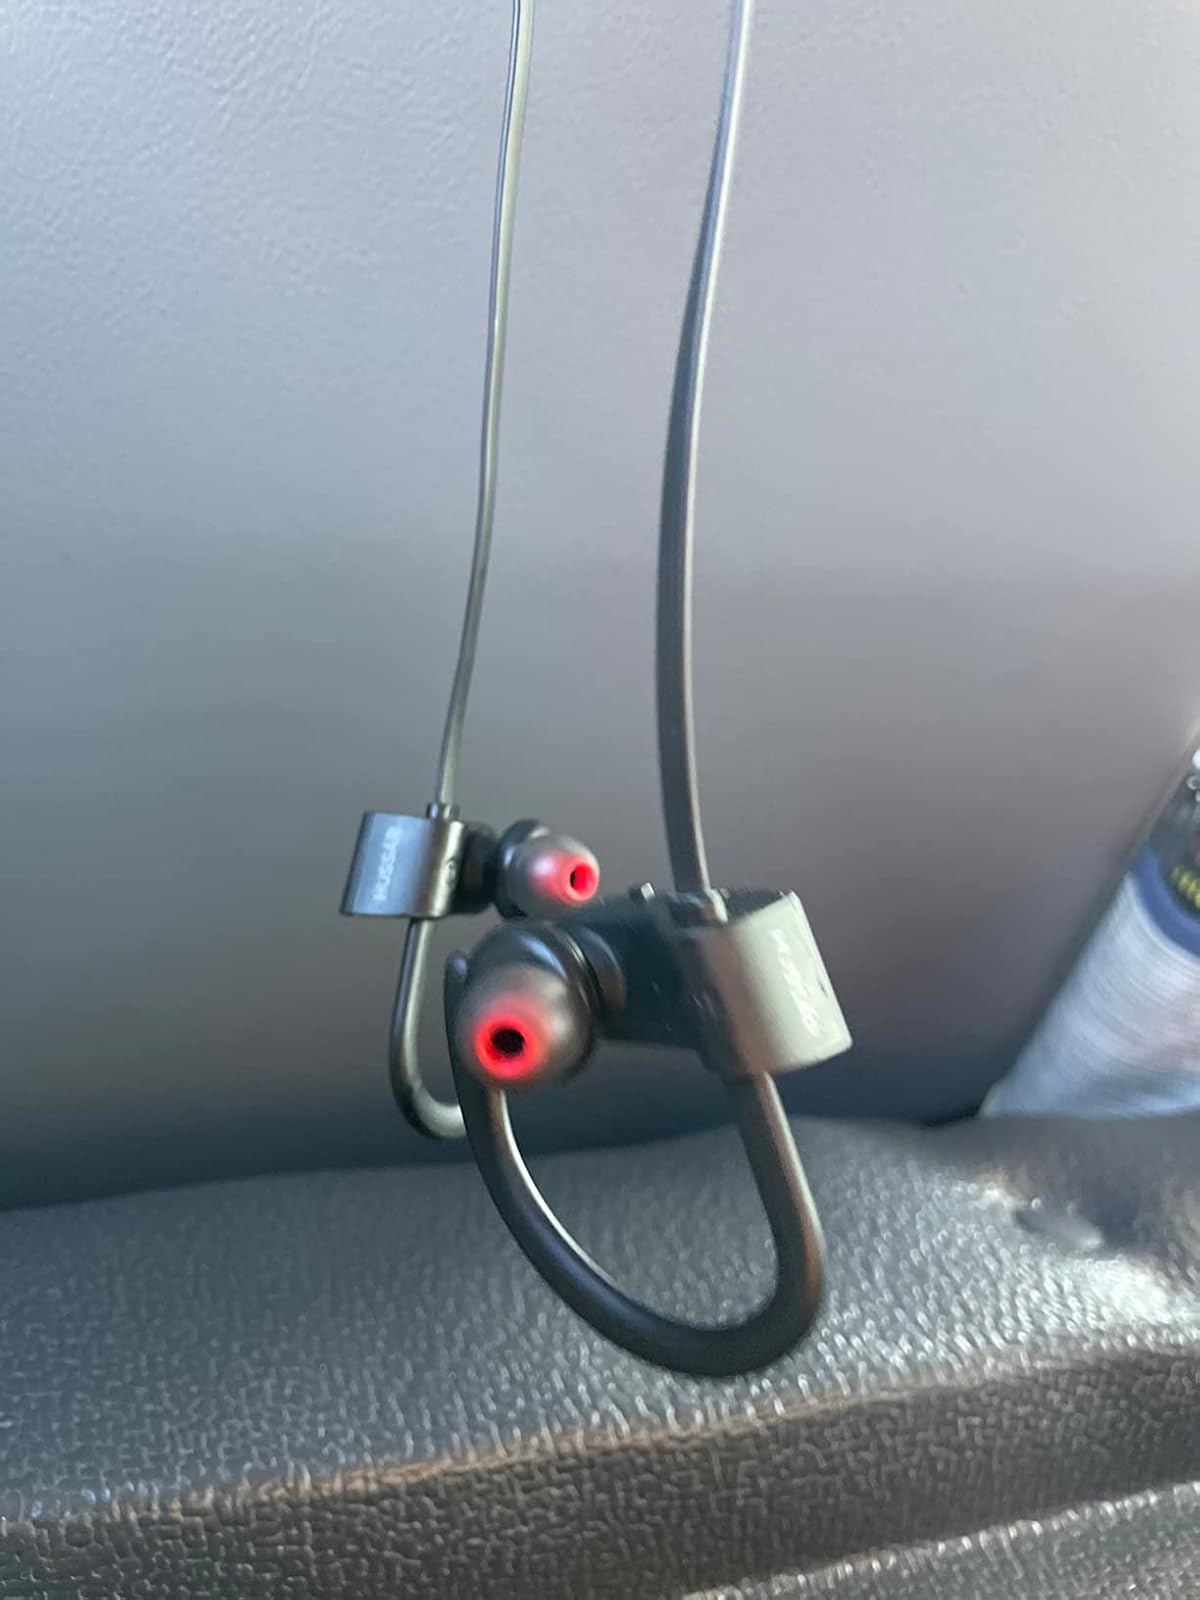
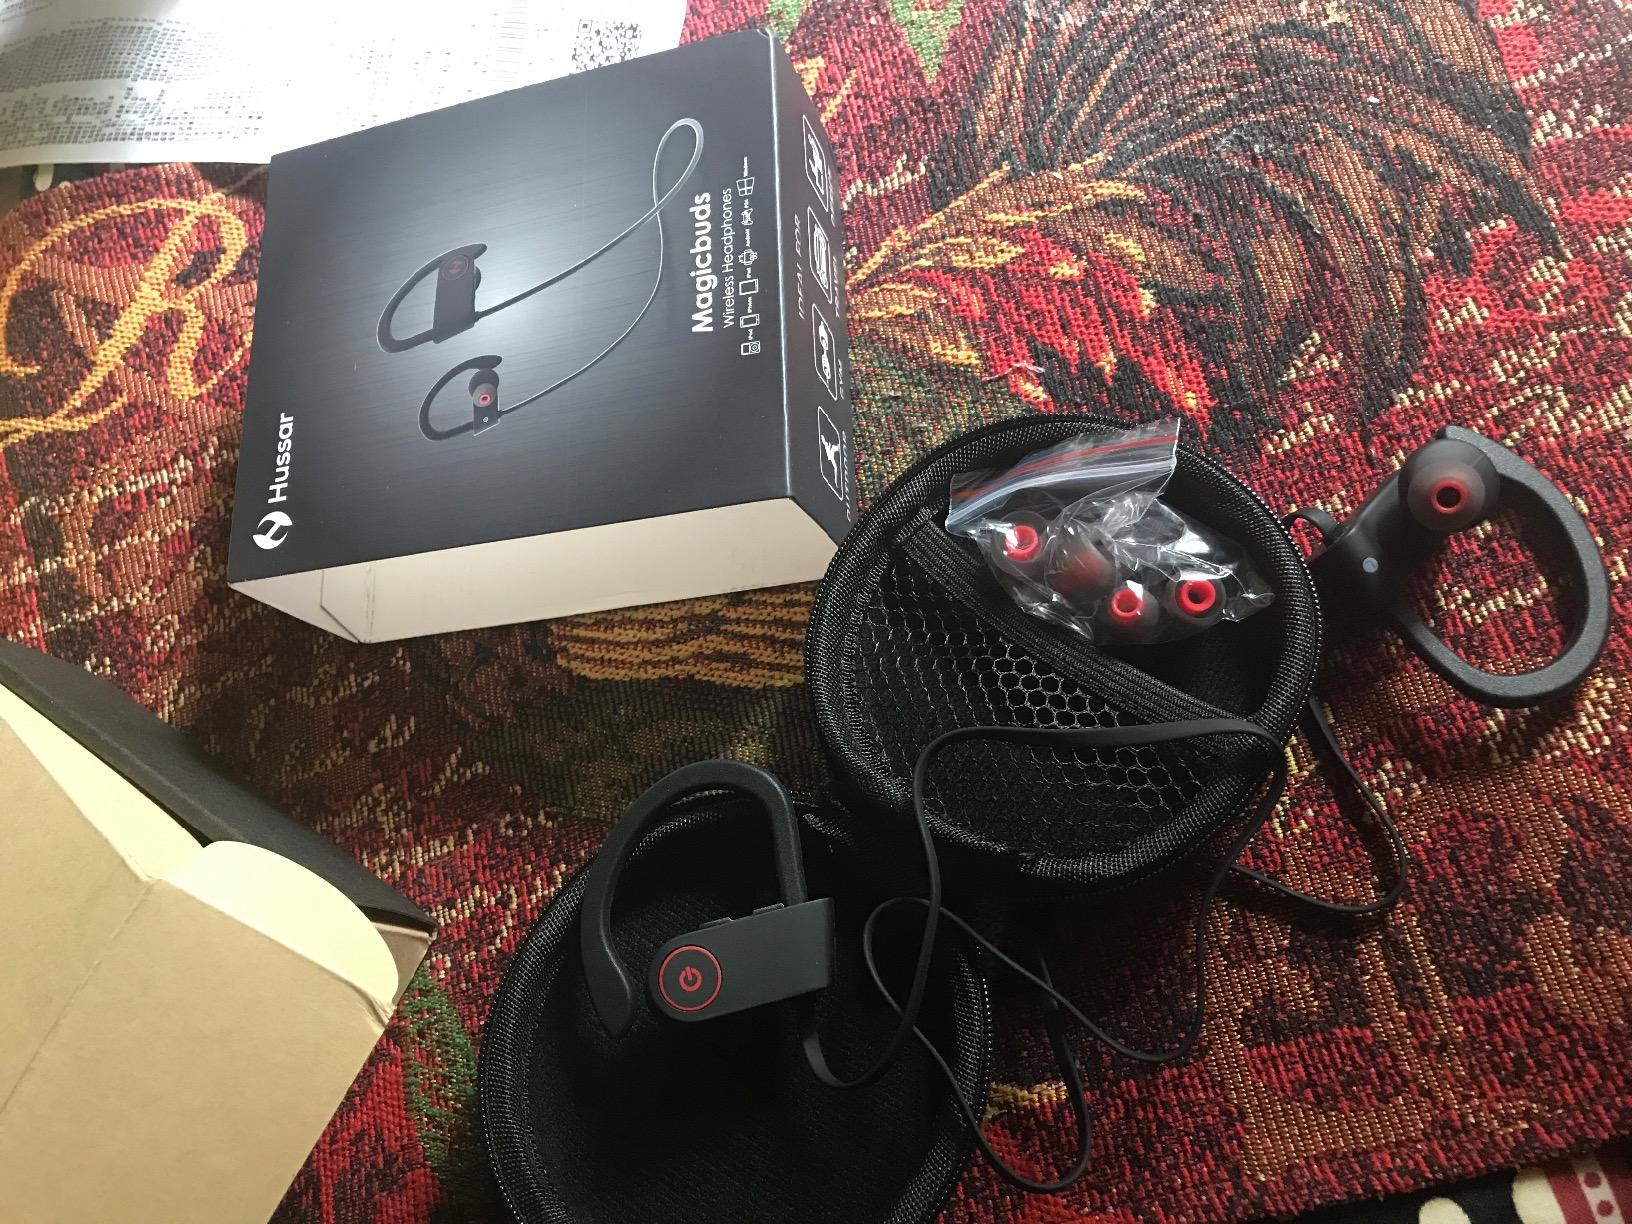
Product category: headphones
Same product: yes